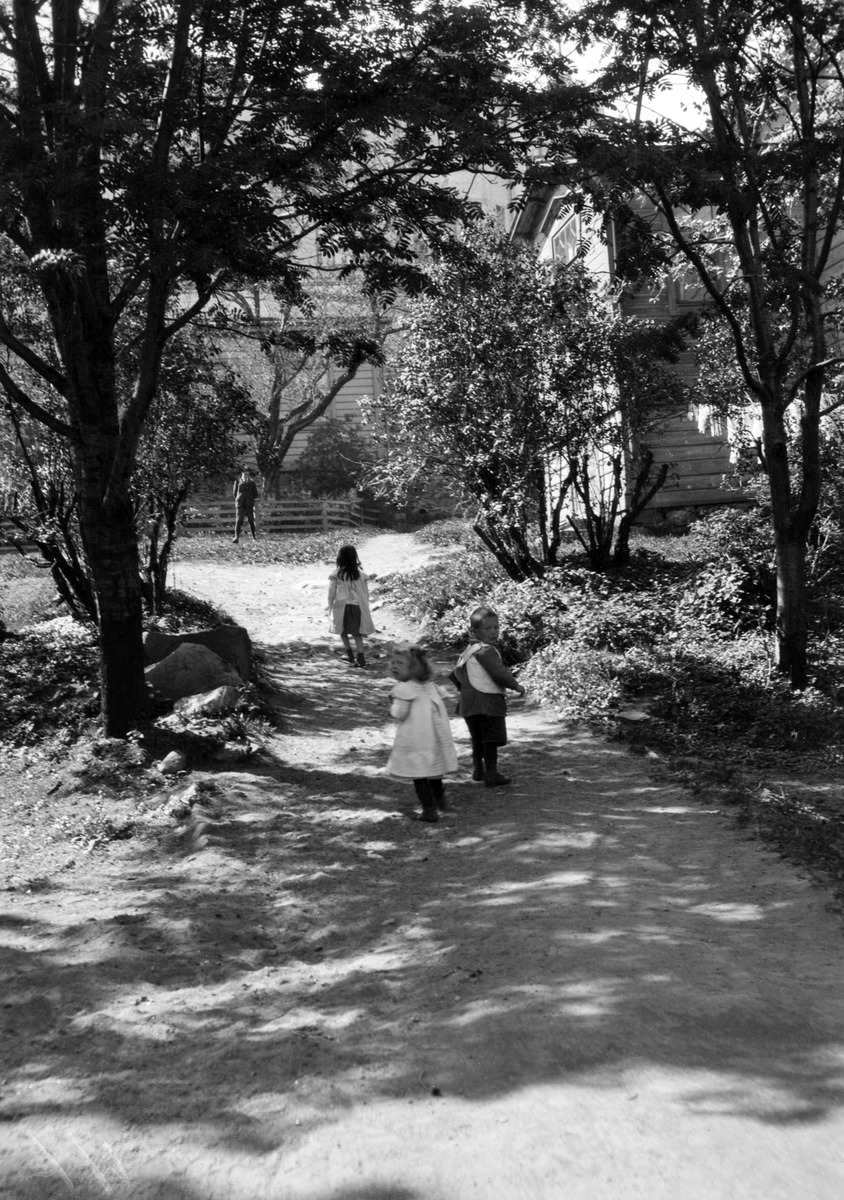
Pohjoisranta 16, piha
sisällön kuvaus: Pohjoisranta 16, piha. mustavalkoinen
Kuvaaja: Timiriasew, Ivan, valokuvaaja
Ajankohta: kuvausaika 1910 -luku
Paikka: Suomi, Uusimaa, Helsinki, Kruununhaka Helsinki, Pohjoisranta 16
Aiheet: puurakennukset, pihat, tytöt, pojat, vaatteet lastenvaatteet